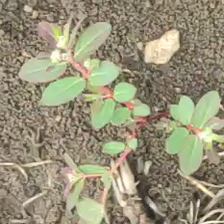
Weed species: Choti_dudhi_(Euphorbia_hirta)